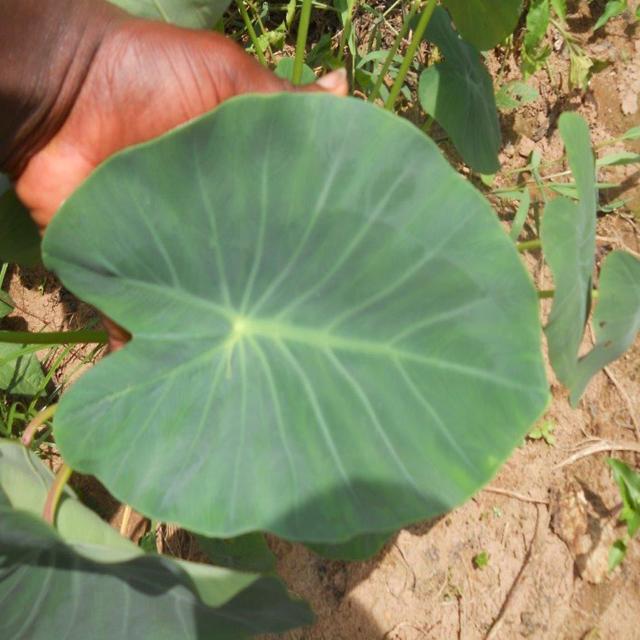
Label: Healthy